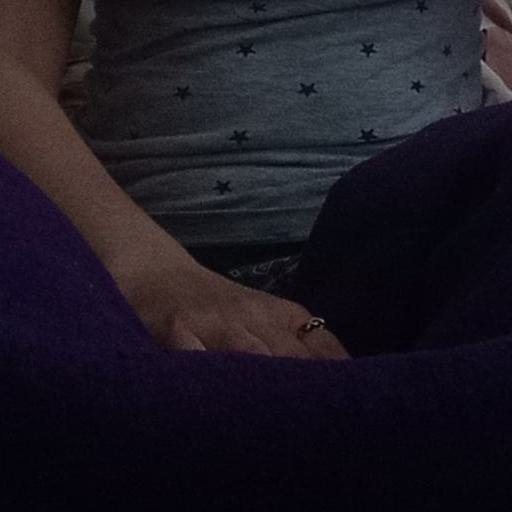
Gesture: no_gesture